Love Me No More (film)

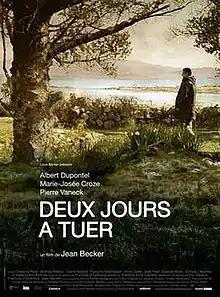
Film poster

Love Me No More is a 2008 French drama film directed by Jean Becker.